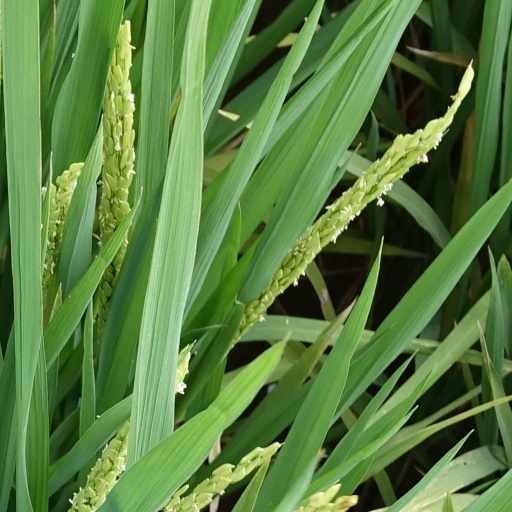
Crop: rice